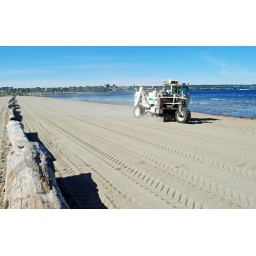
This interesting contraption was sifting and grooming the sand on the beach at English Bay in Vancouver